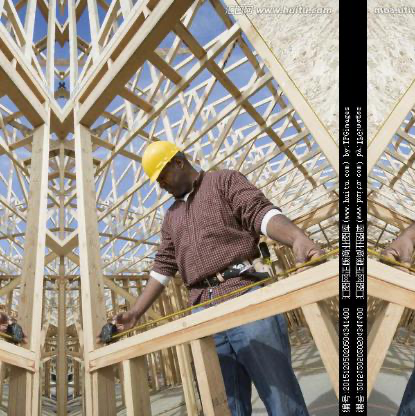
Objects in the image:
label: helmet